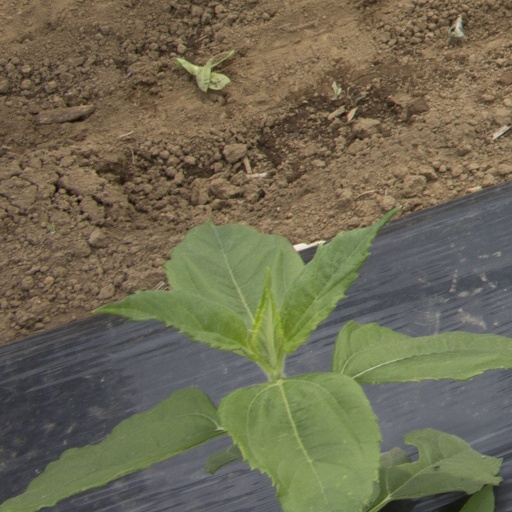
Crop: Jerusalem artichoke